Sammi Station

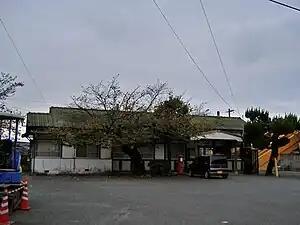
Sammi Station in October 2007

is a passenger railway station located in the city of Hagi, Yamaguchi Prefecture, Japan. It is operated by the West Japan Railway Company (JR West).